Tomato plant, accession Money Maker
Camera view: bottom (45 deg); turntable rotation: 300 degrees
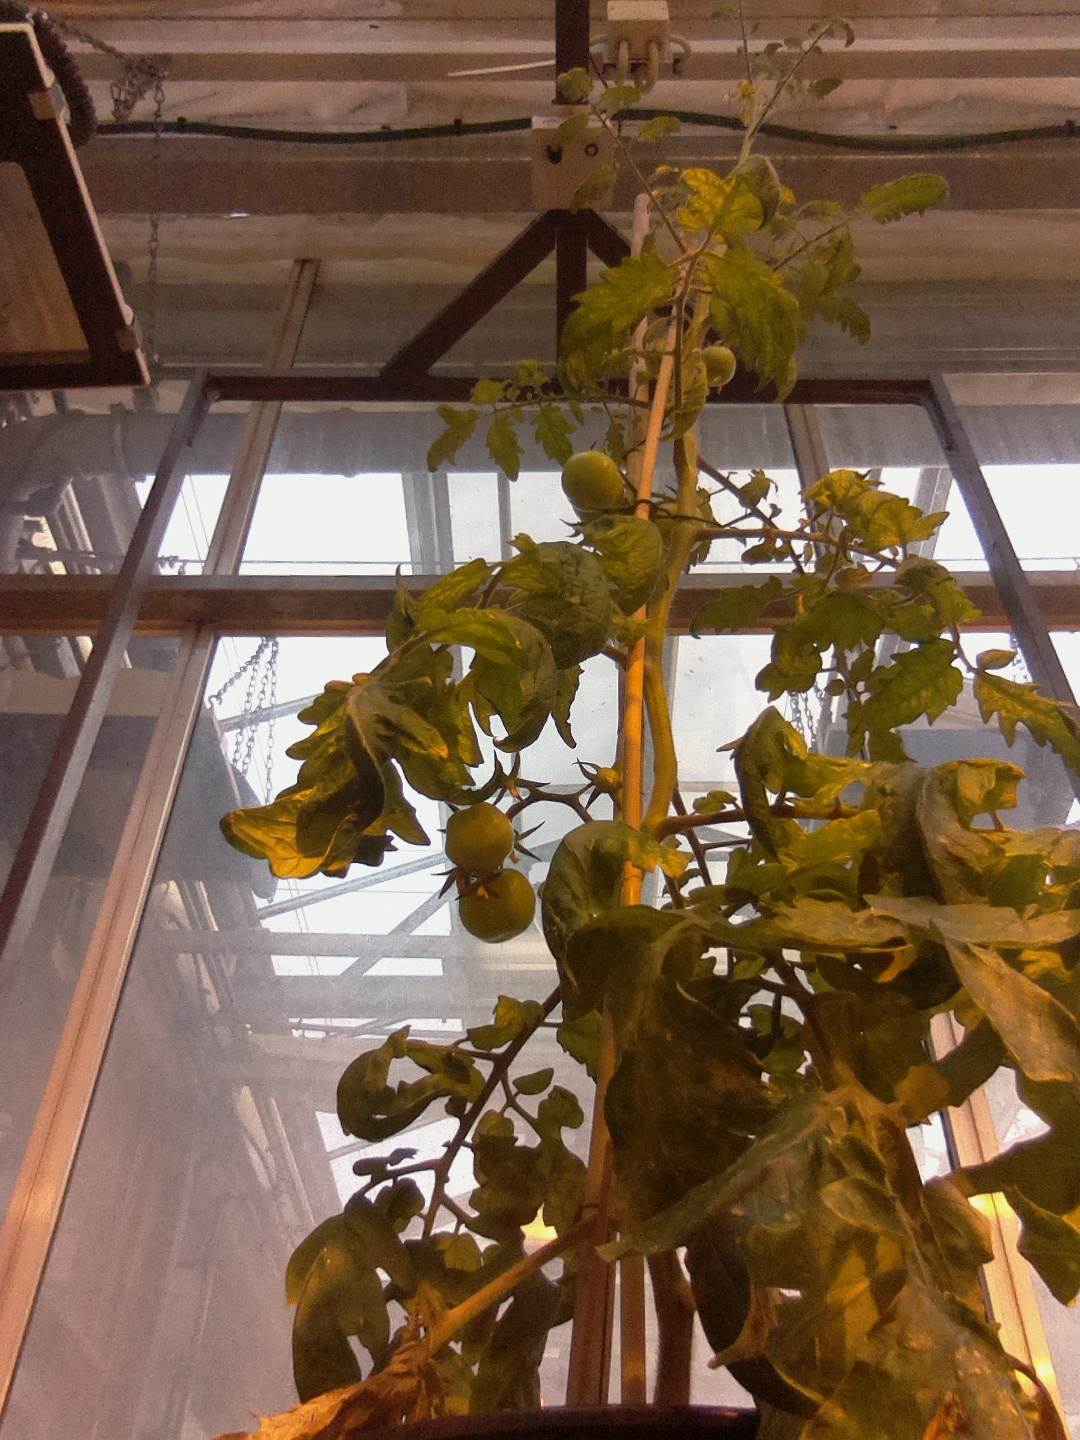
BBCH growth stage 75: 50%-60% of final fruit size